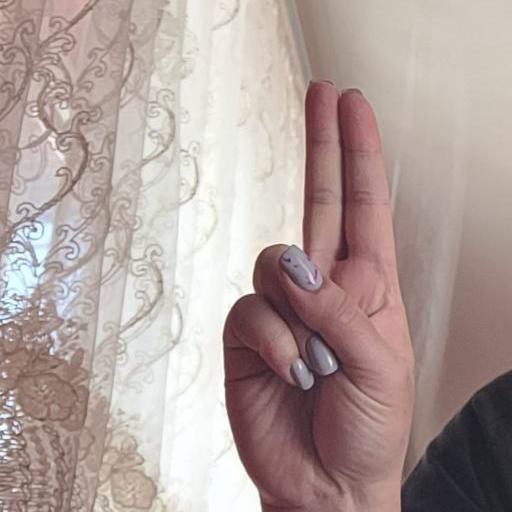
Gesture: two_up